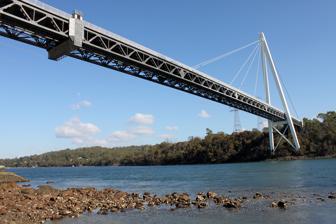
Building: Batman Bridge
Country: Australia
Year built: 1968
Bridge in Tasmania, Australia Batman Bridge Coordinates 41°13′01″S 146°54′51″E / 41.21694°S 146.91417°E / -41.21694; 146.91417 Carries Batman Highway Crosses Tamar River Locale Sidmouth , Tasmania , Australia Characteristics Design Cable-stayed Total length 432 metres (1,417 ft) Width 10.3 metres (34 ft) Height 91 metres (299 ft) Longest span 206 metres (676 ft) History Opened 18 May 1968 Statistics Daily traffic 2,013 Location The Batman Bridge is a modern road bridge that carries the Batman Highway across the Tamar River , between Whirlpool Reach, Hillwood at its eastern end and Sidmouth / Deviot midpoint at its western end, in north Tasmania , Australia . The bridge connects the Batman Highway with the West Tamar Highway (state route A7) and the East Tamar Highway (state route A8). The bridge overlooks the Deviot Sailing Club and is named in honour of John Batman , a Launceston businessman and co-founder of Melbourne . Design features Built between 1966 and 1968, it was the first cable-stayed bridge in Australia and among the first such bridges in the world. The main span is 206 metres (676 ft) long, suspended from a 91-metre-high (299 ft) steel A-frame tower. The deck is 10.3 metres (34 ft) wide. The tower is on the west bank of the Tamar river, on a solid dolerite rock base which carries 78% of the weight of the main span. The length of the bridge is 432 metres (1,417 ft) between abutments. The east bank is soft clay not capable of supporting a bridge. A causeway carries the highway across this softer base, supported by four piers built on piles driven up to 18 metres (59 ft) into the clay. The bridge deck is constructed of steel. Gallery Batman Bridge, off Tamar Highway View of the bridge from the Tamar River Tamar river batman bridge References